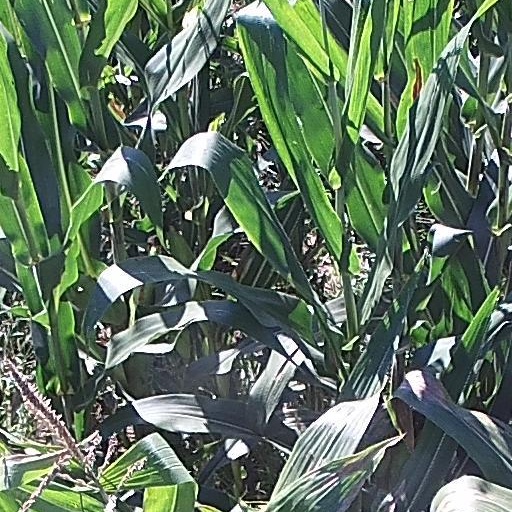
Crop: maize; corn